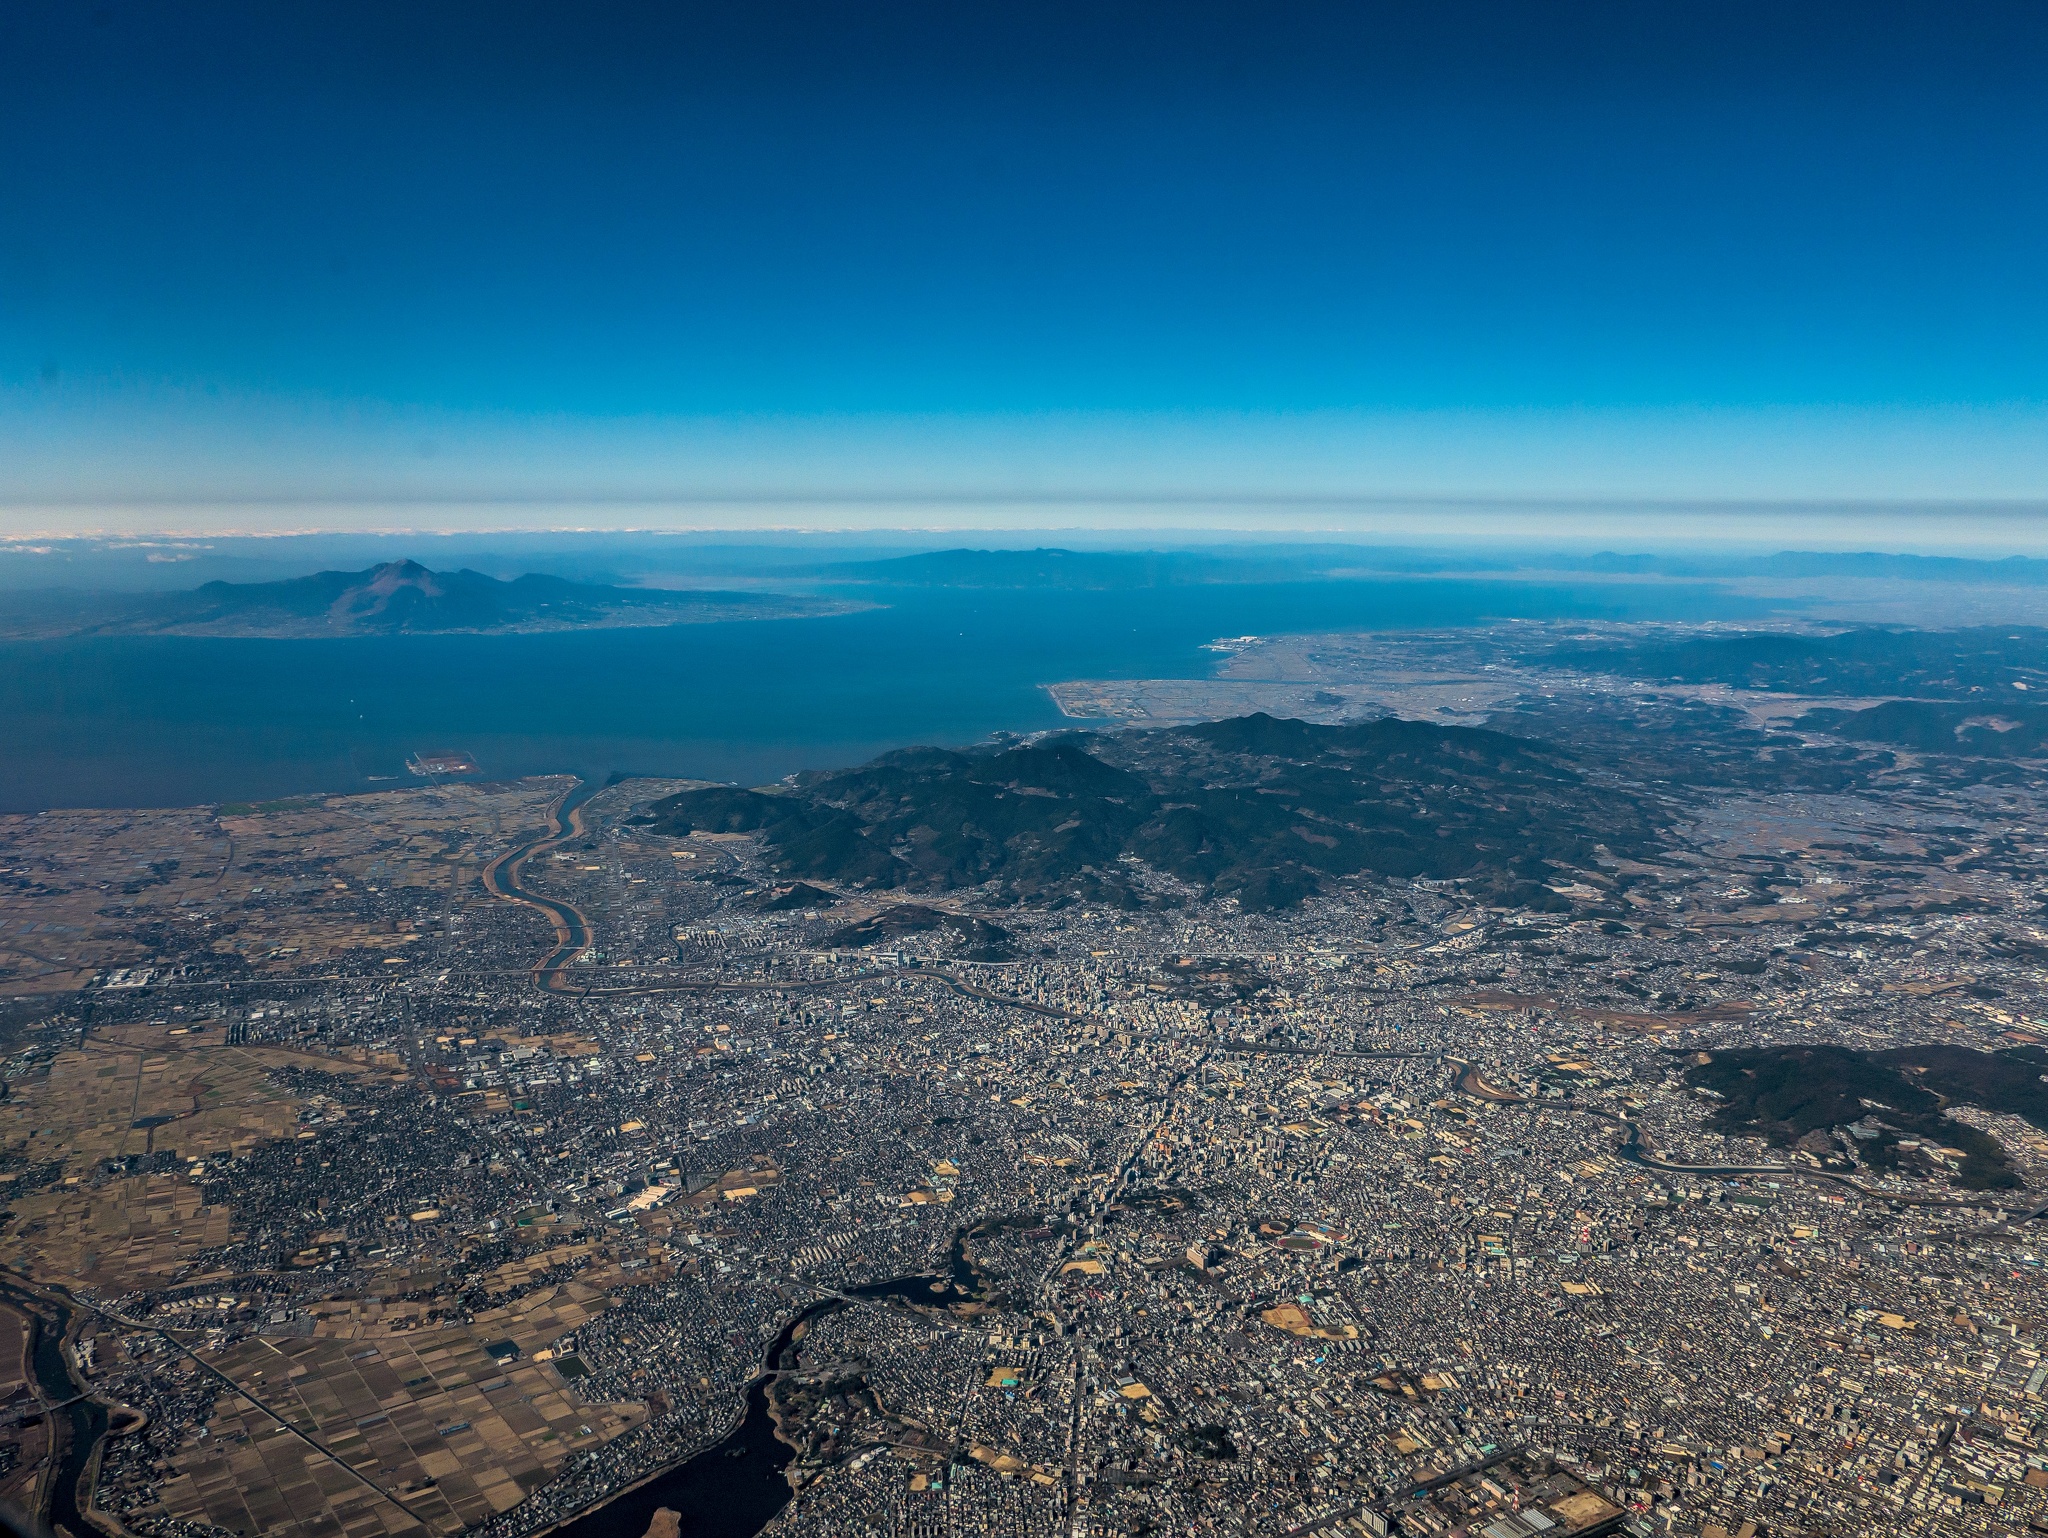
sky, atmosphere, horizon, bird's eye view, aerial photography, island